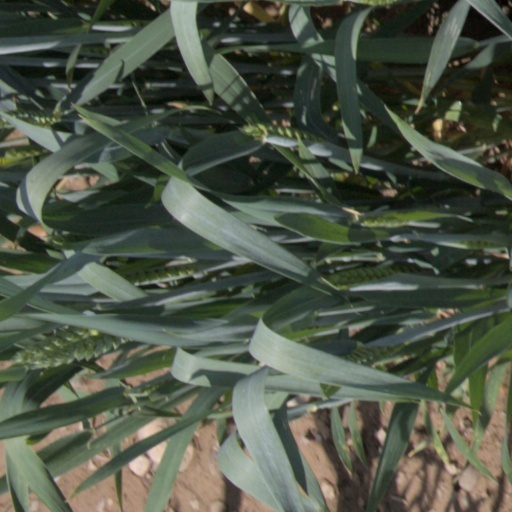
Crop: wheat